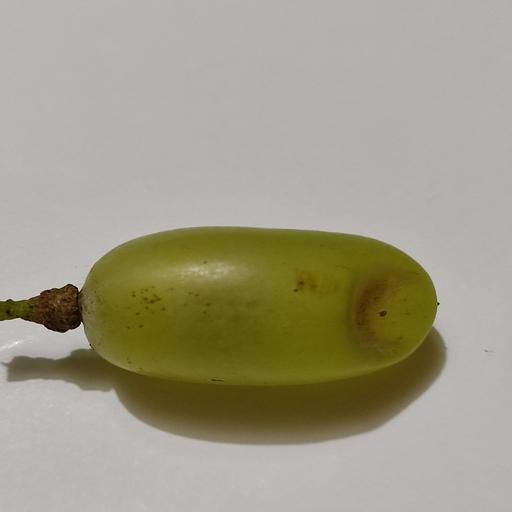
Crop type: Grape